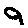
Label: 9